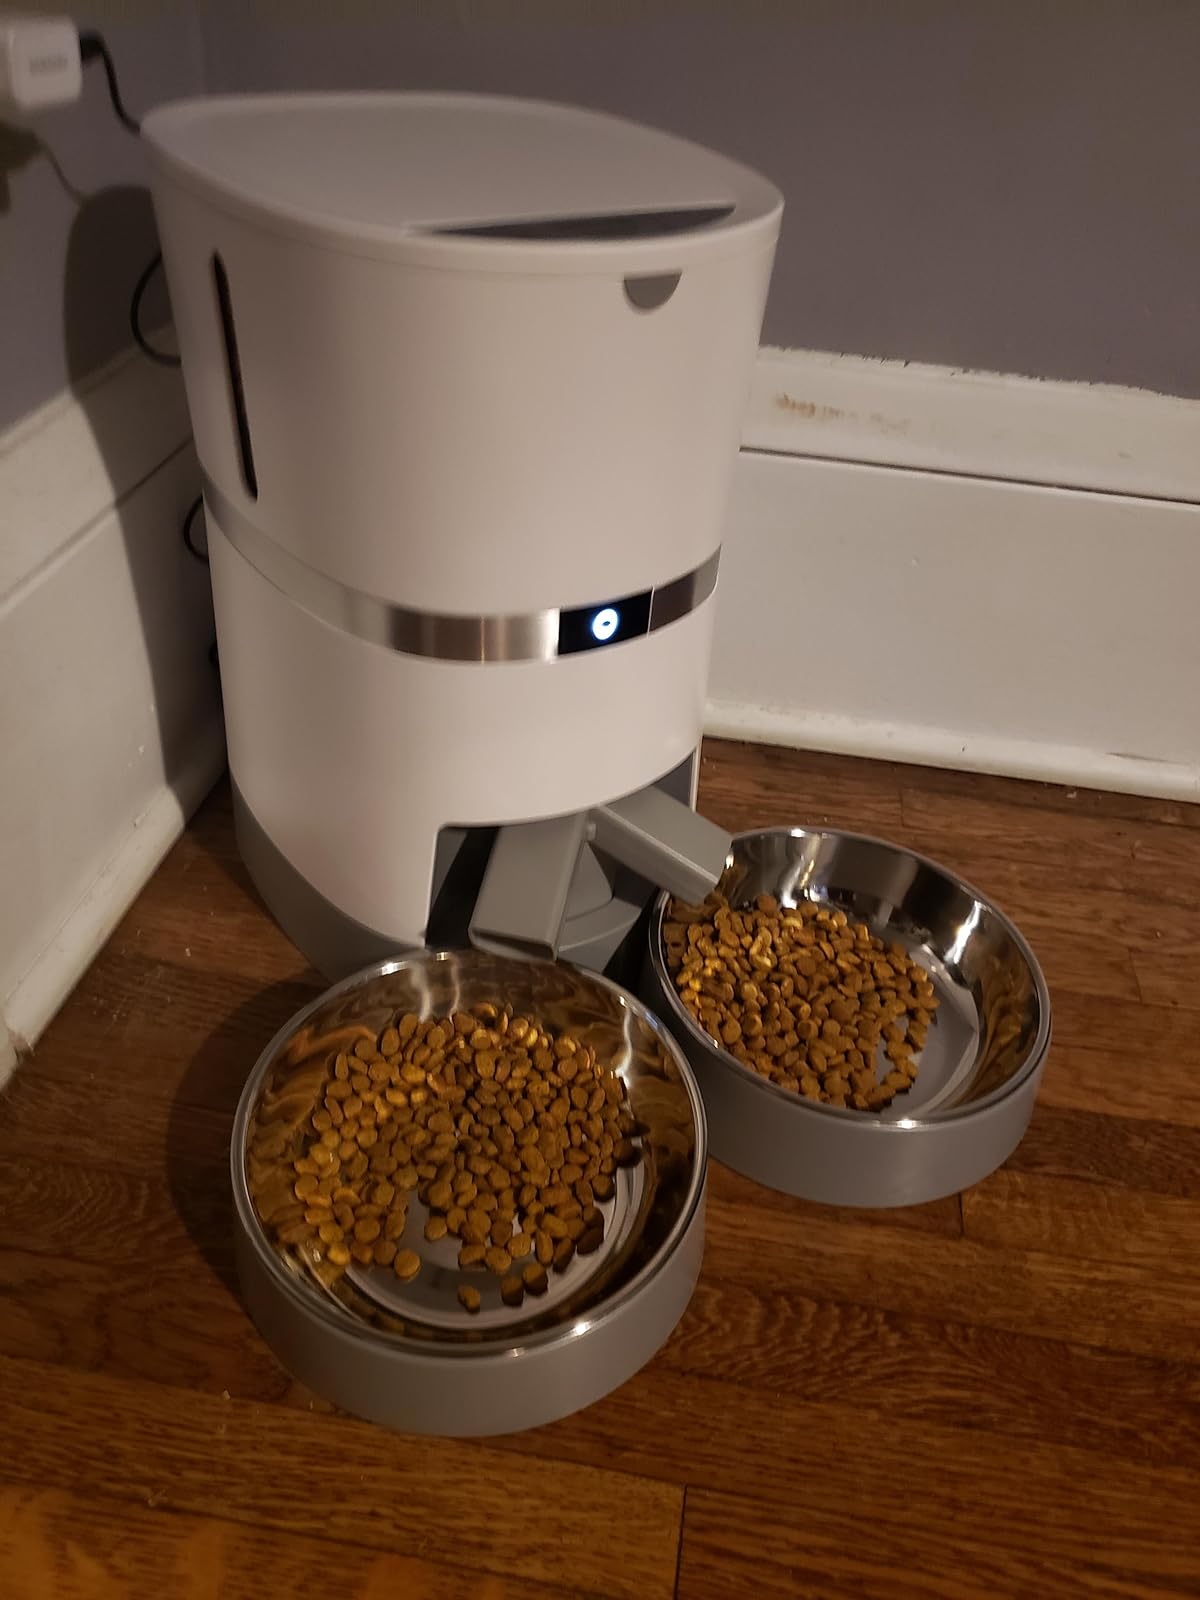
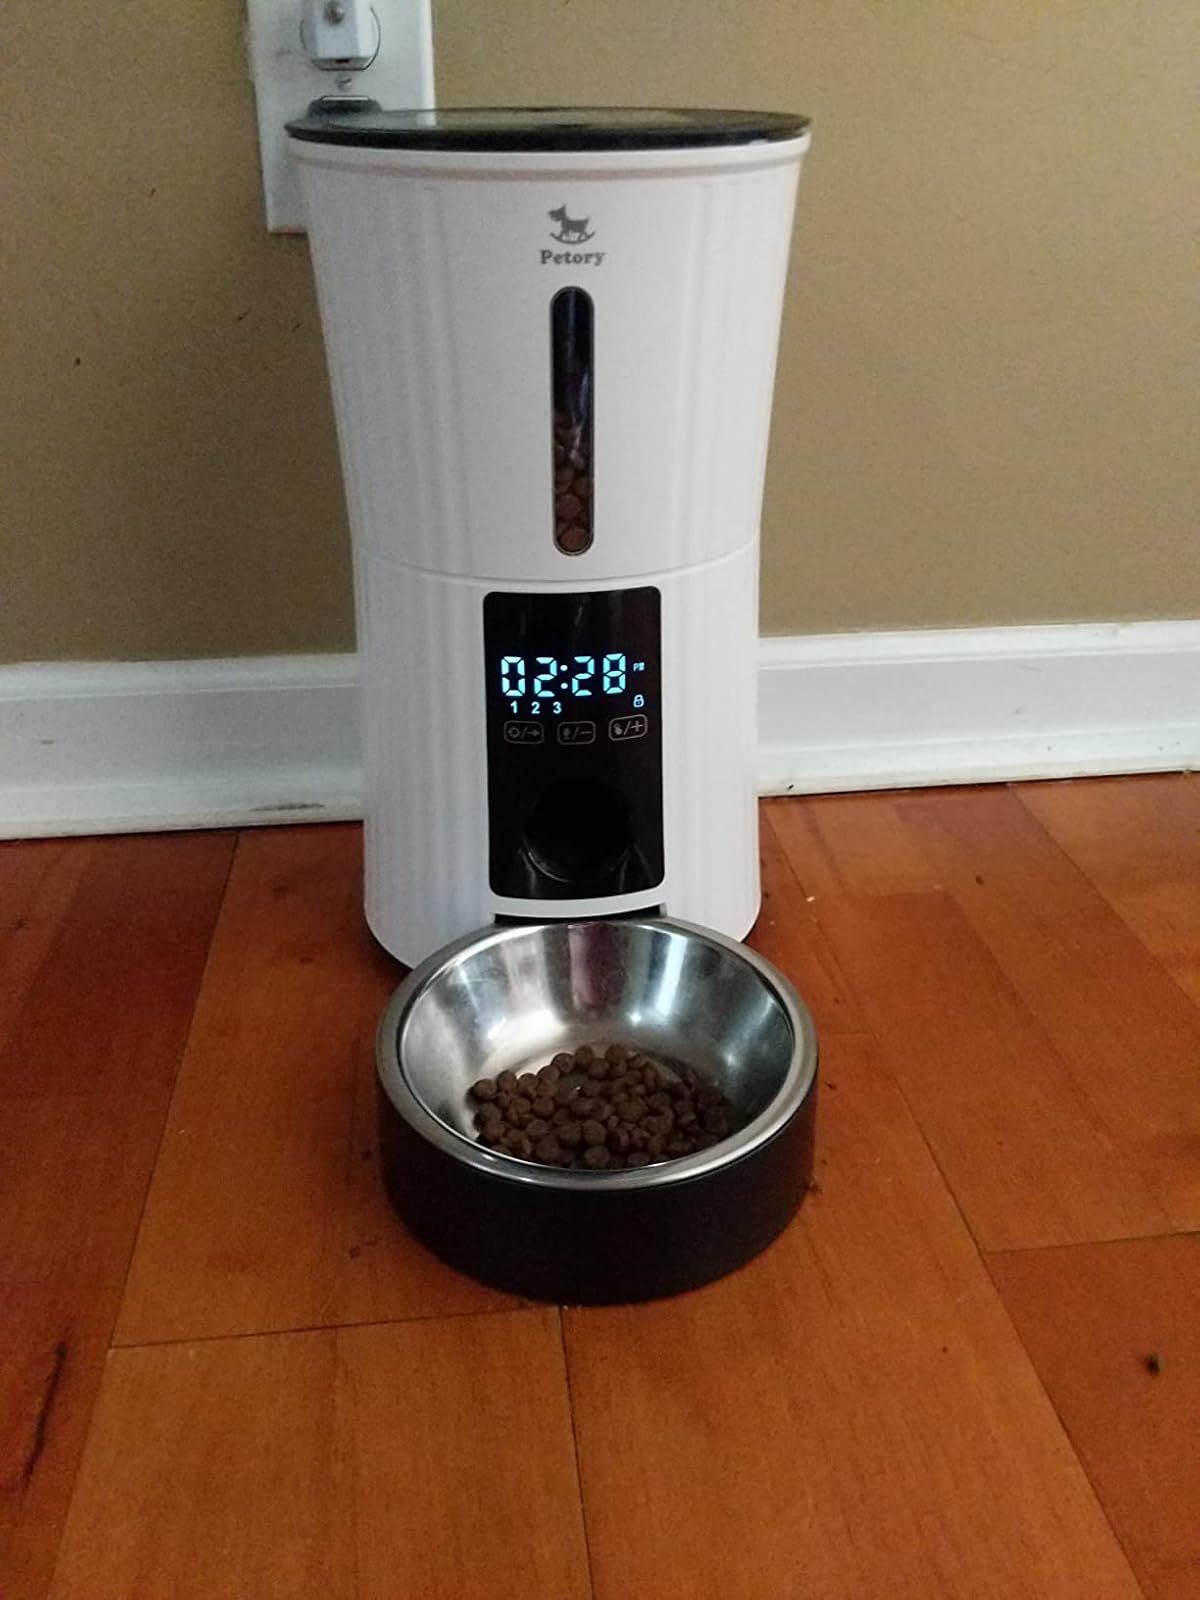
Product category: items_feeder
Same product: no